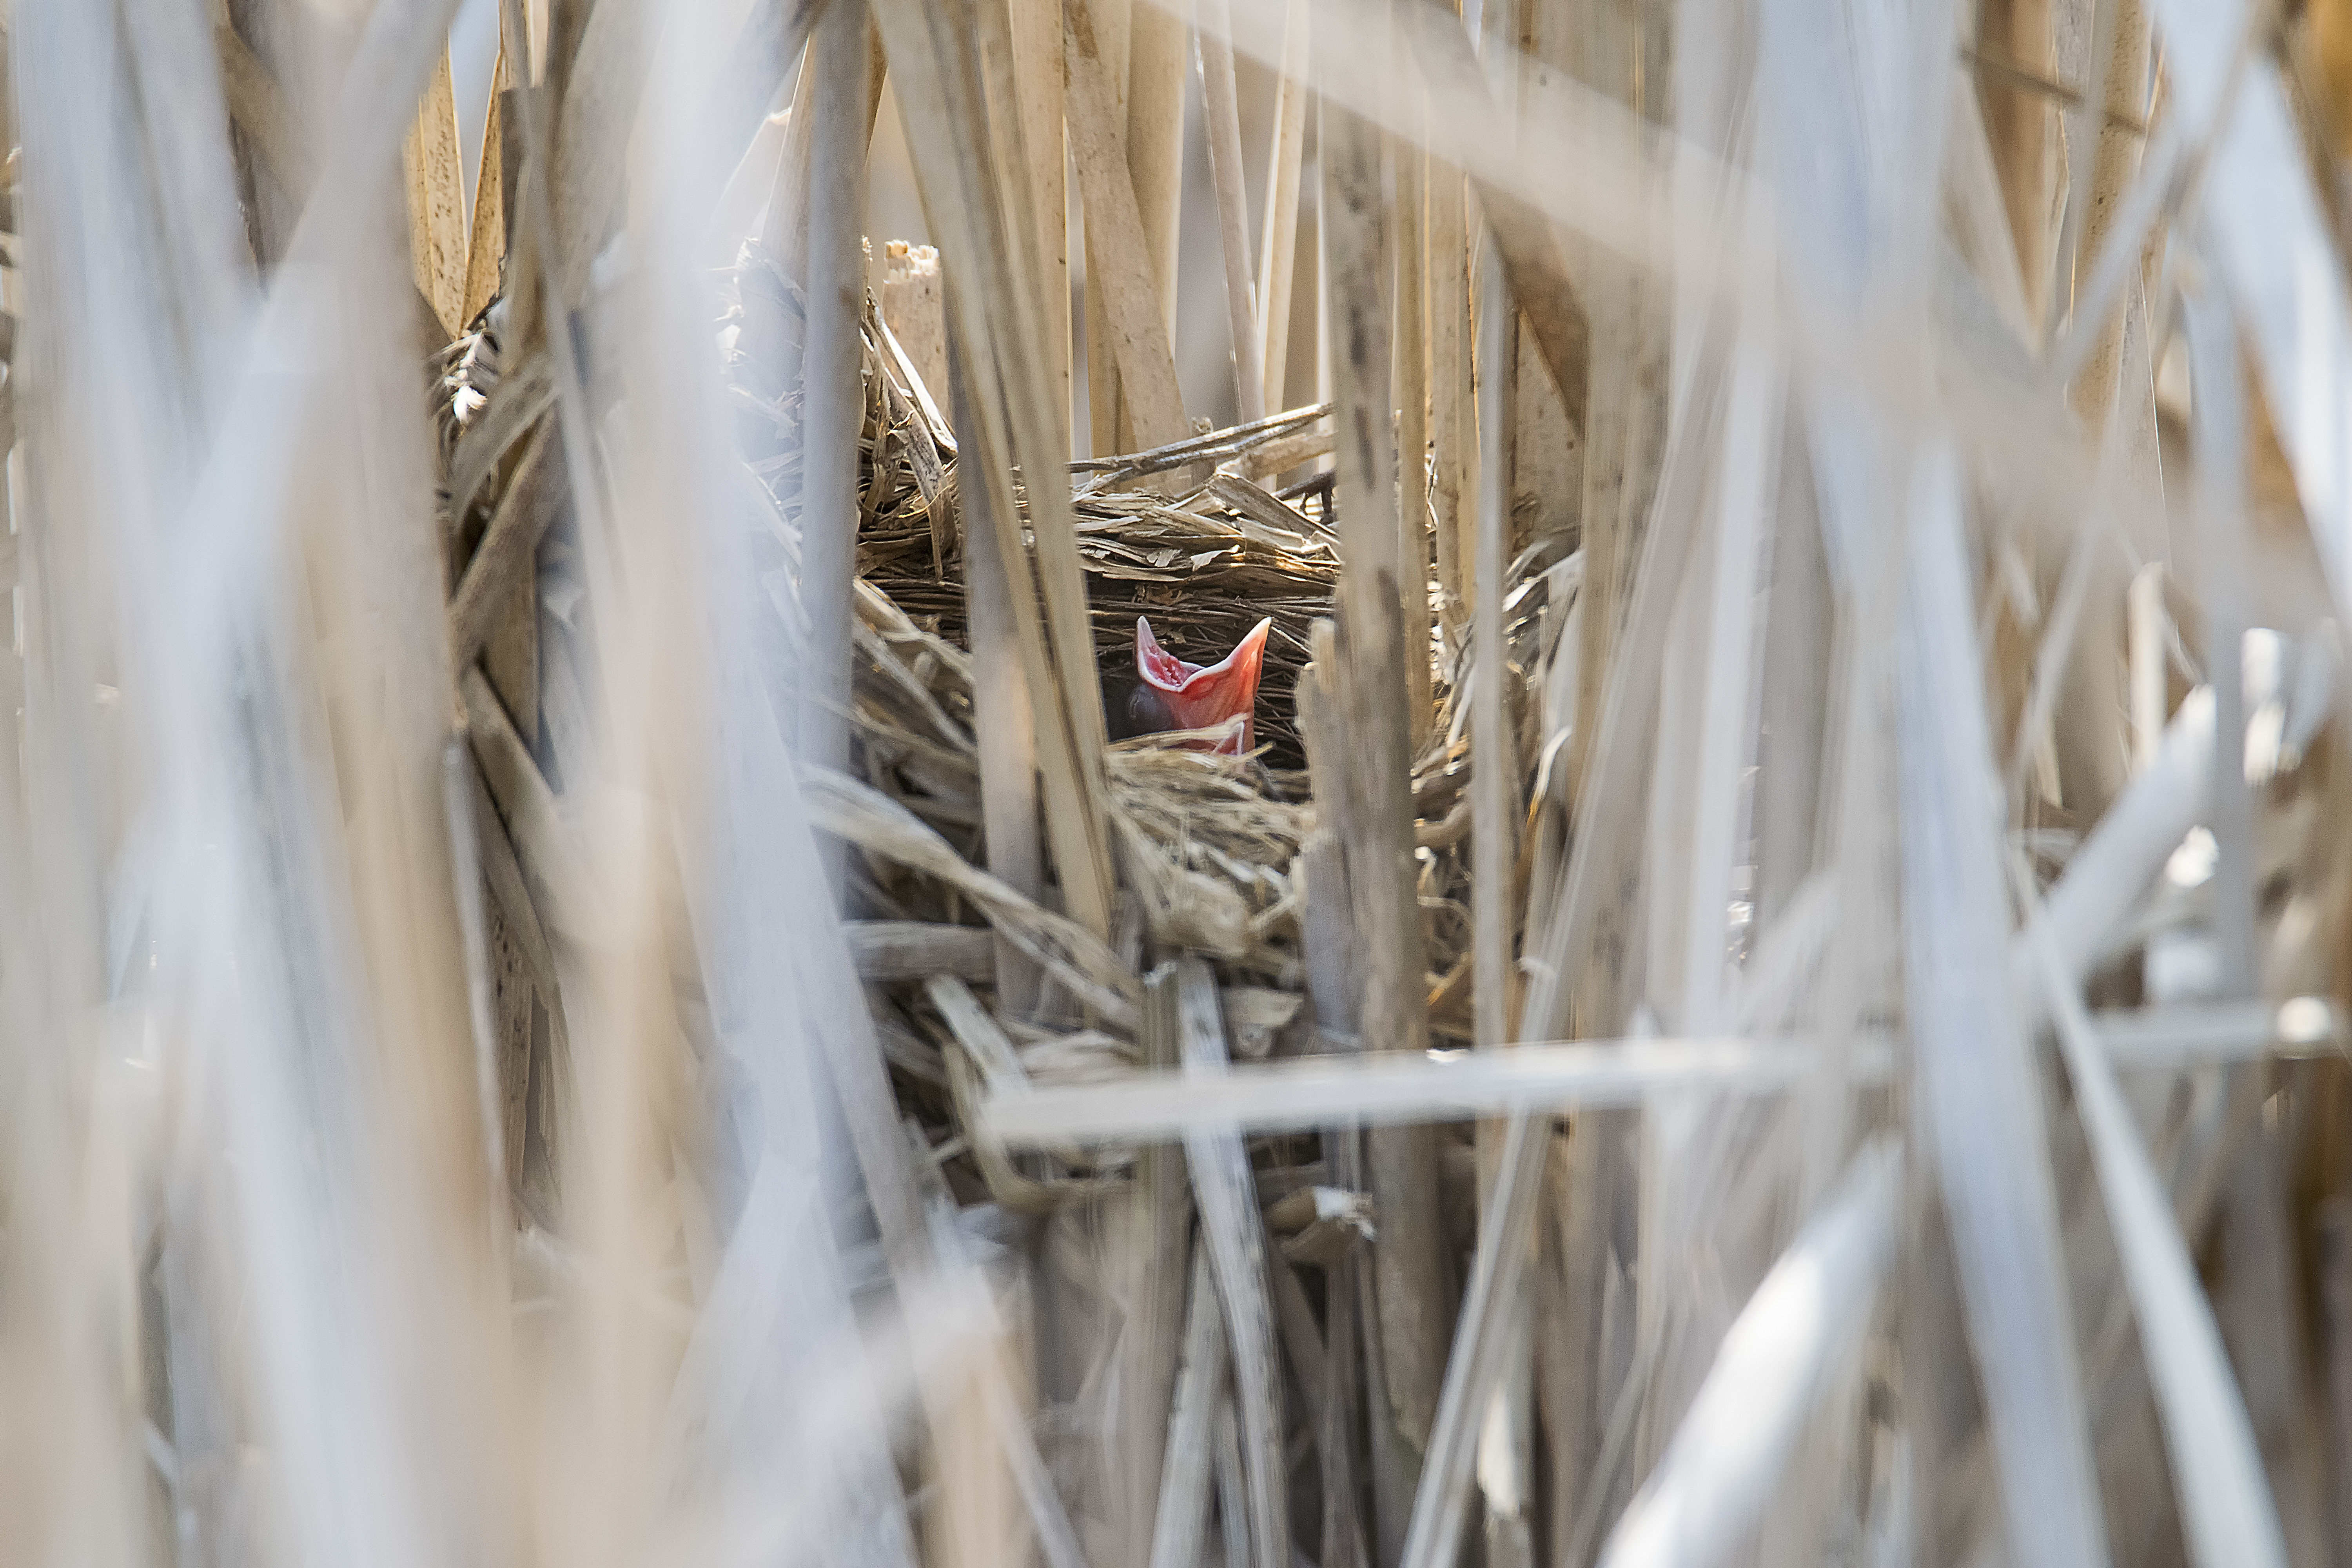
branch, winter, bird, wood, spring, agriculture, season, twig, close up, canada, common, bronze, quebec, sherbrooke, oiseau, quiscale, grackle, grass family